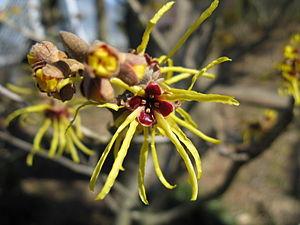
Le Jardin botanique national de Lettonie est un établissement national letton de recherches comportant un jardin botanique, un arboretum et un conservatoire situé à Salaspils, à 18km de Riga en Lettonie.